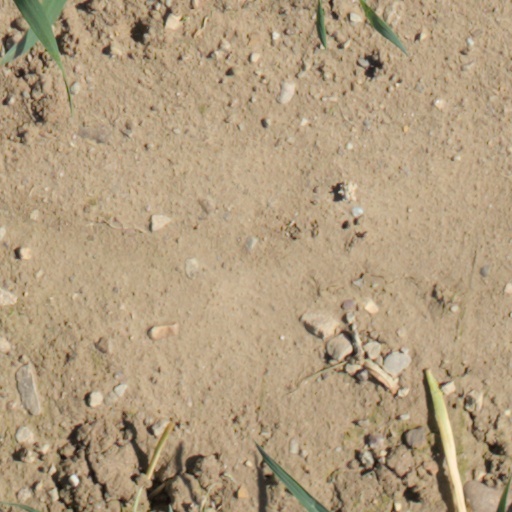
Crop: wheat